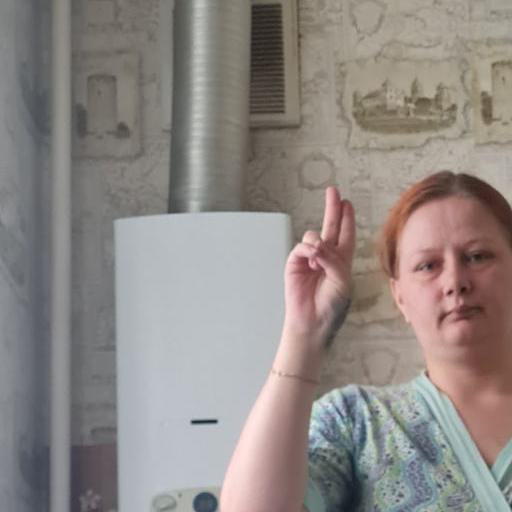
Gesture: two_up